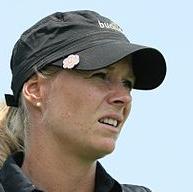
Age: 31